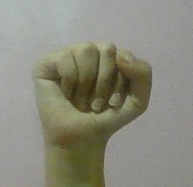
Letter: saad